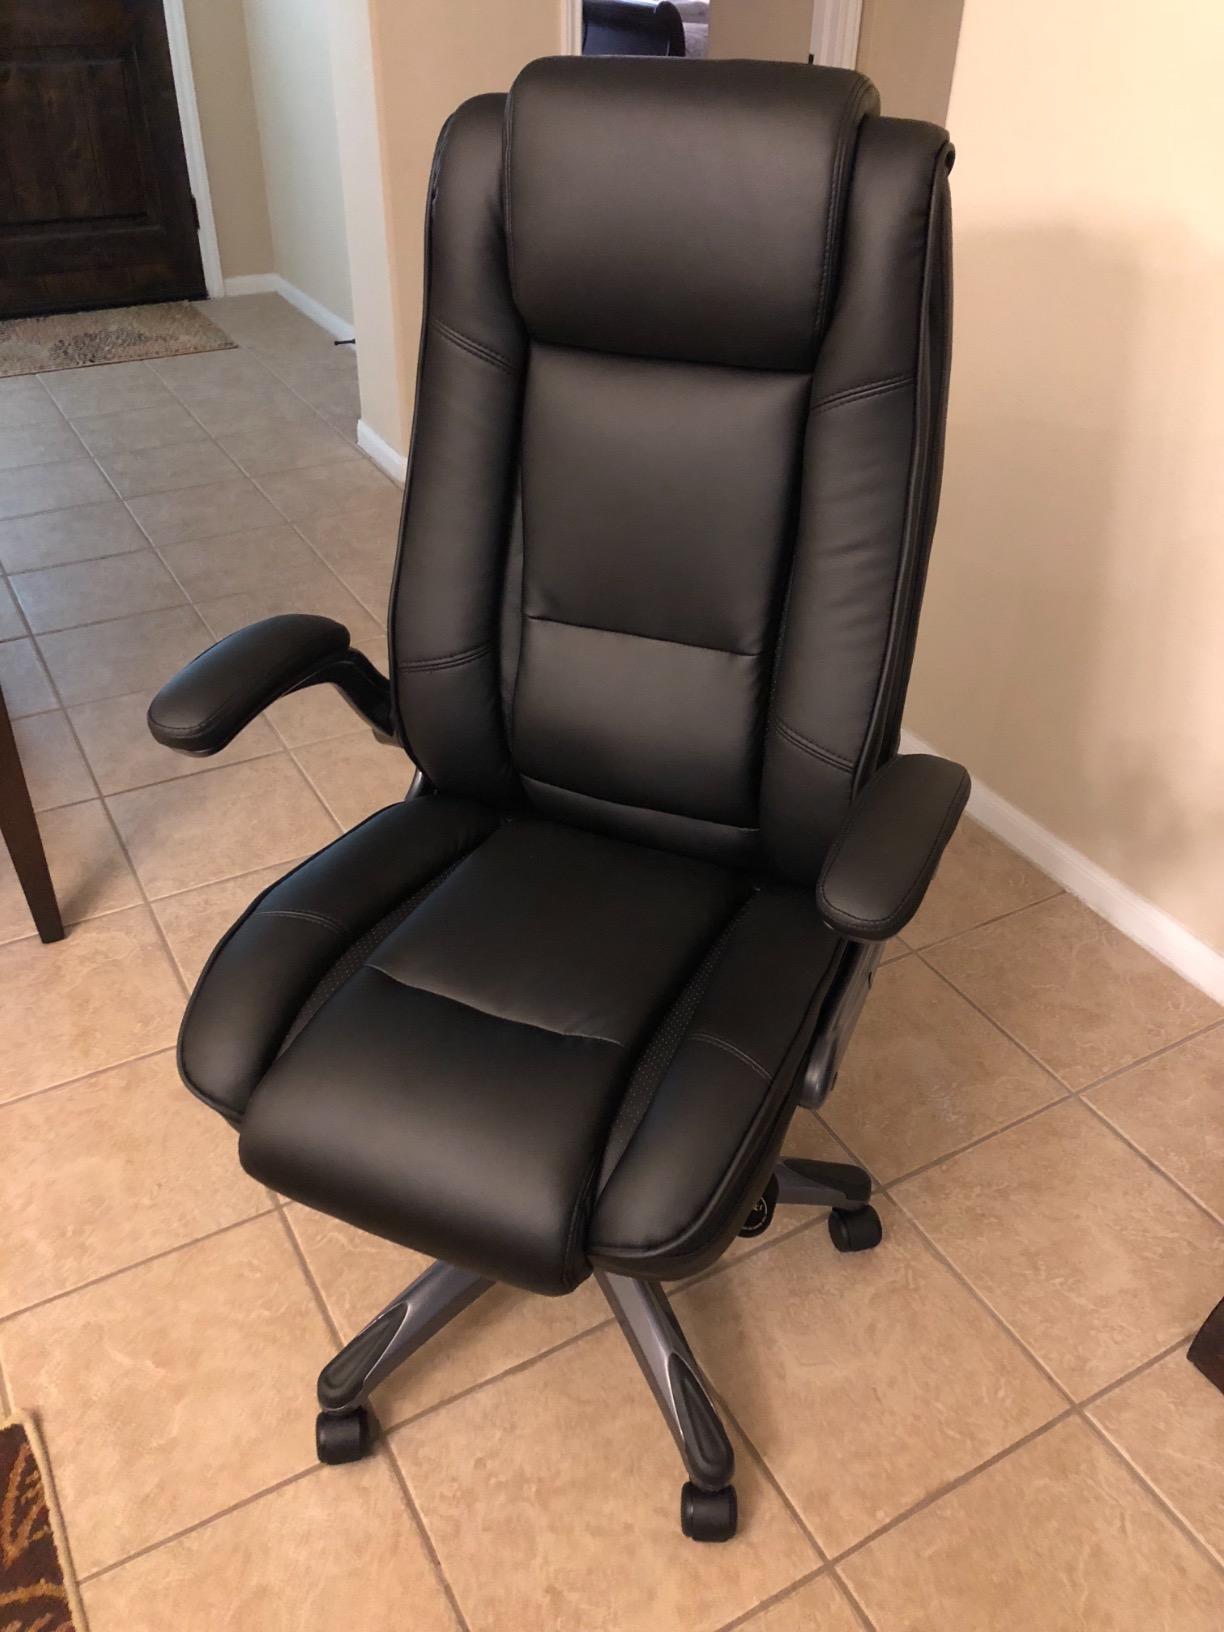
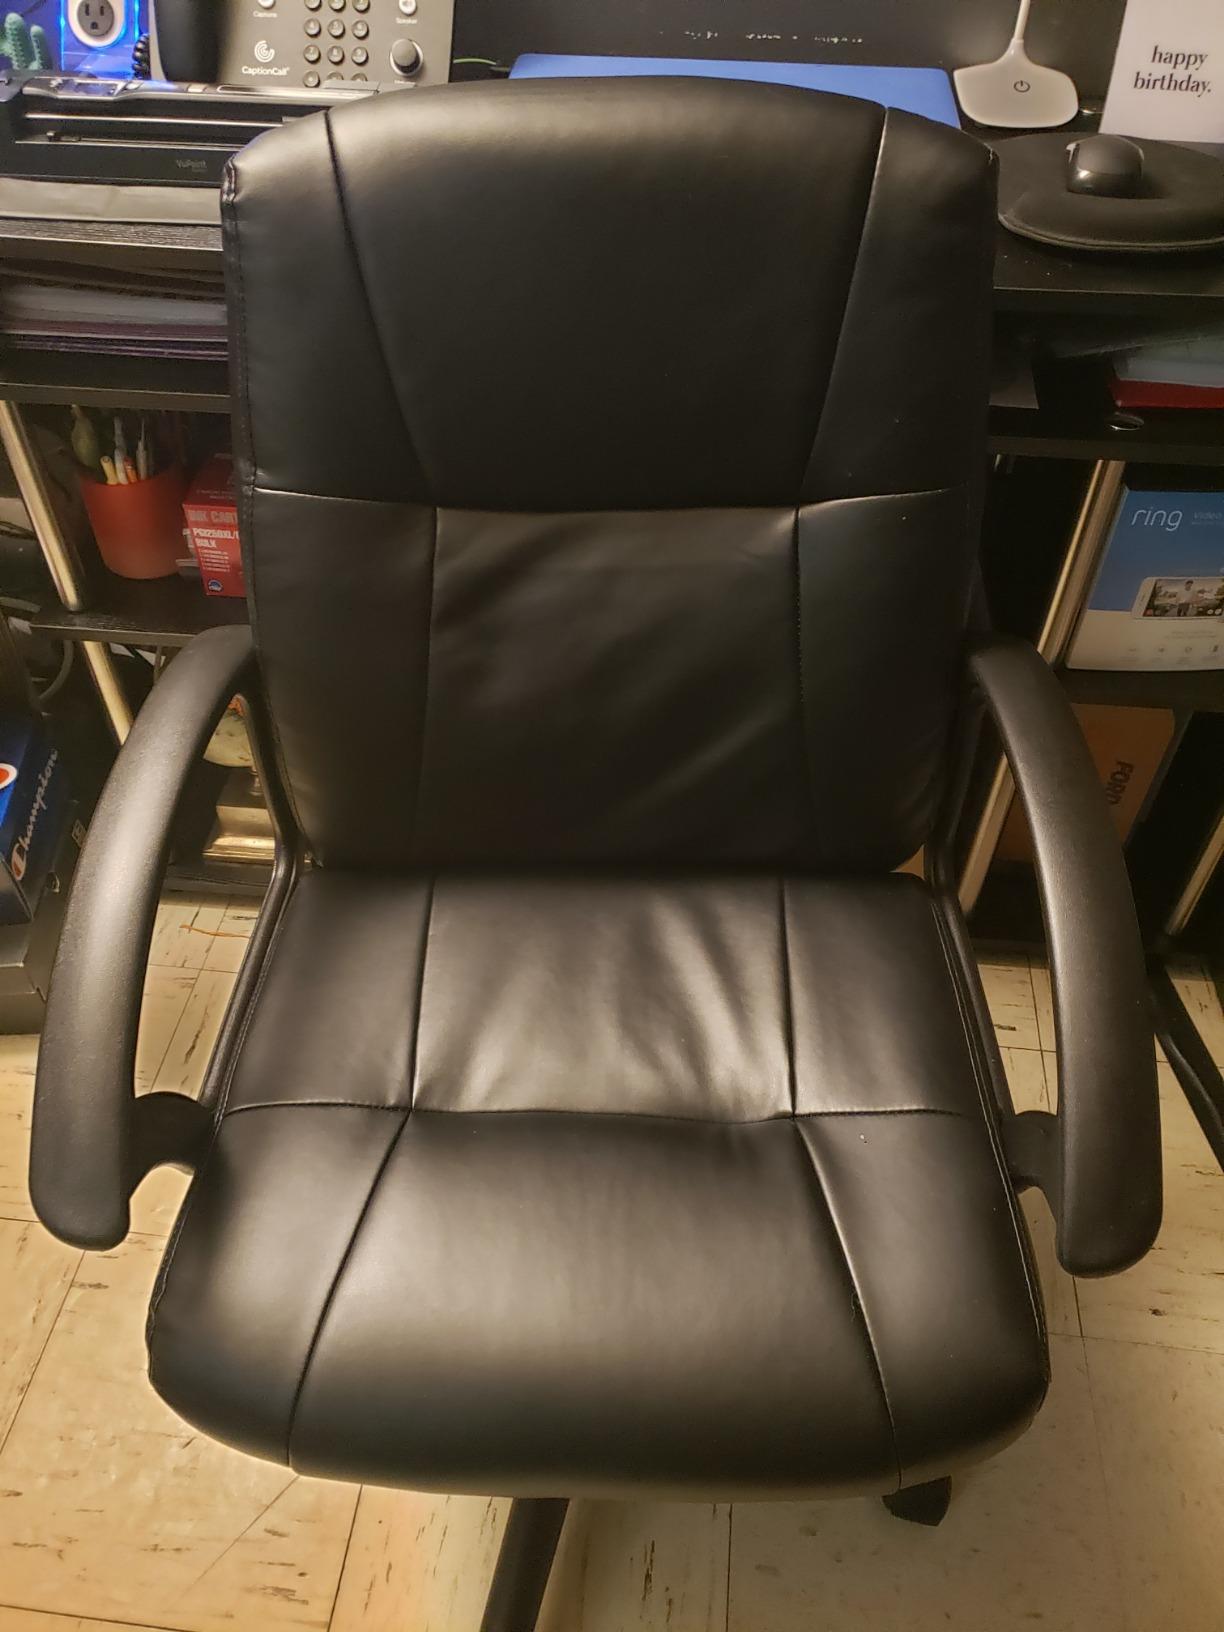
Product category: items_chair
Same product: no